Saejowi

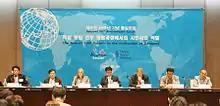
International Conference between the Hanns Seidel Foundation from Germany and Saejowi from South Korea (Korea Press Center, 2013)

As part of its 25th anniversary, Saejowi co-hosted a conference with the Hanns Seidel Foundation on June 4, 2013. The forum focused on how the West German government adapted to the flow of refugees from East Germany into West Germany between 1945 and the fall of the Berlin Wall. The role of civil society and non-governmental organizations in the German reunification process was also discussed, as well as the lessons applicable in the Korean context.